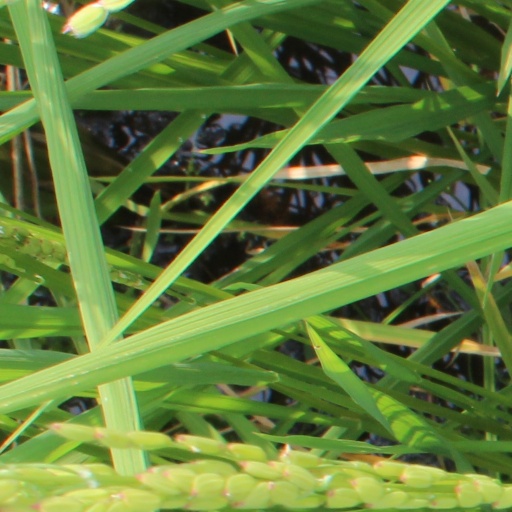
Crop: rice